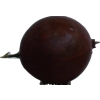
Label: gooseberry